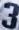
Number: 3